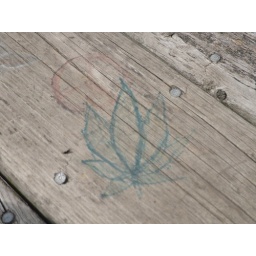
found this on a bench in the forest preserve by my friends house